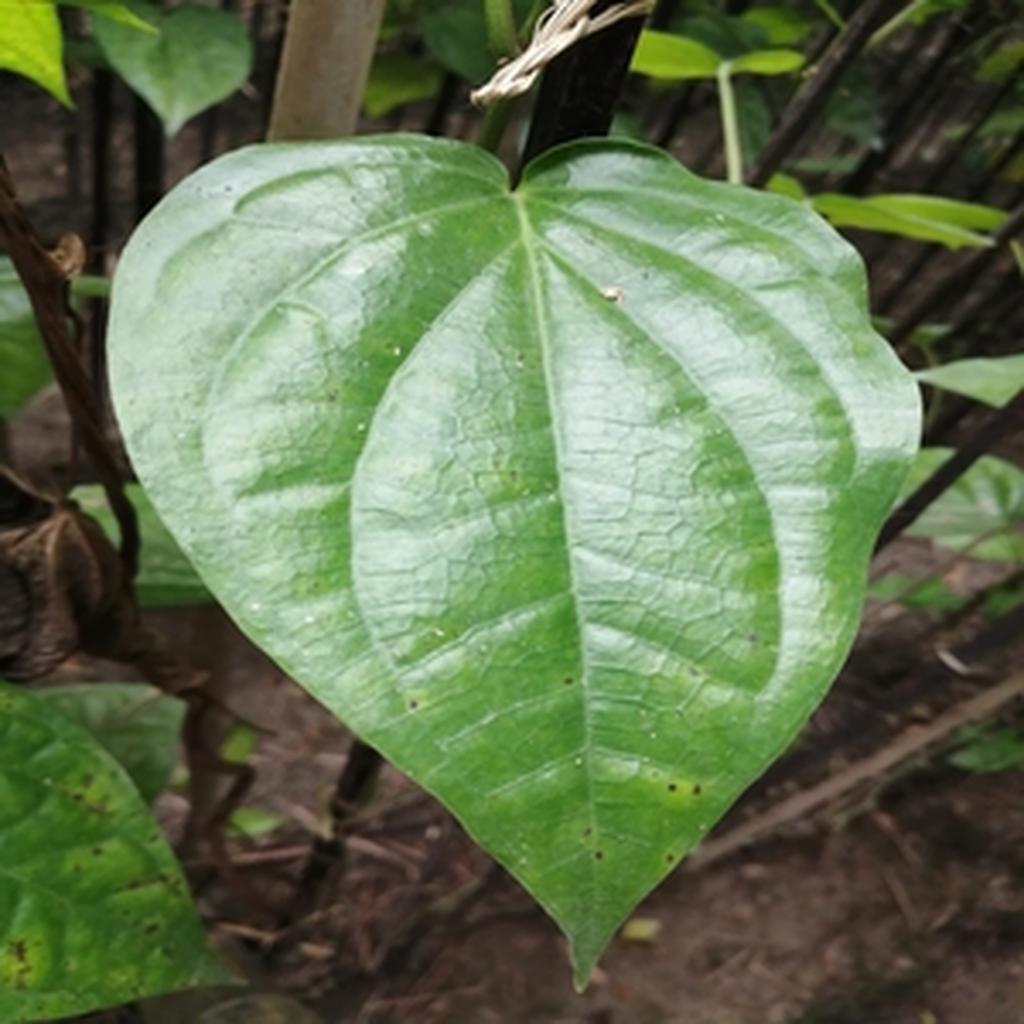
Label: Leaf_Spot